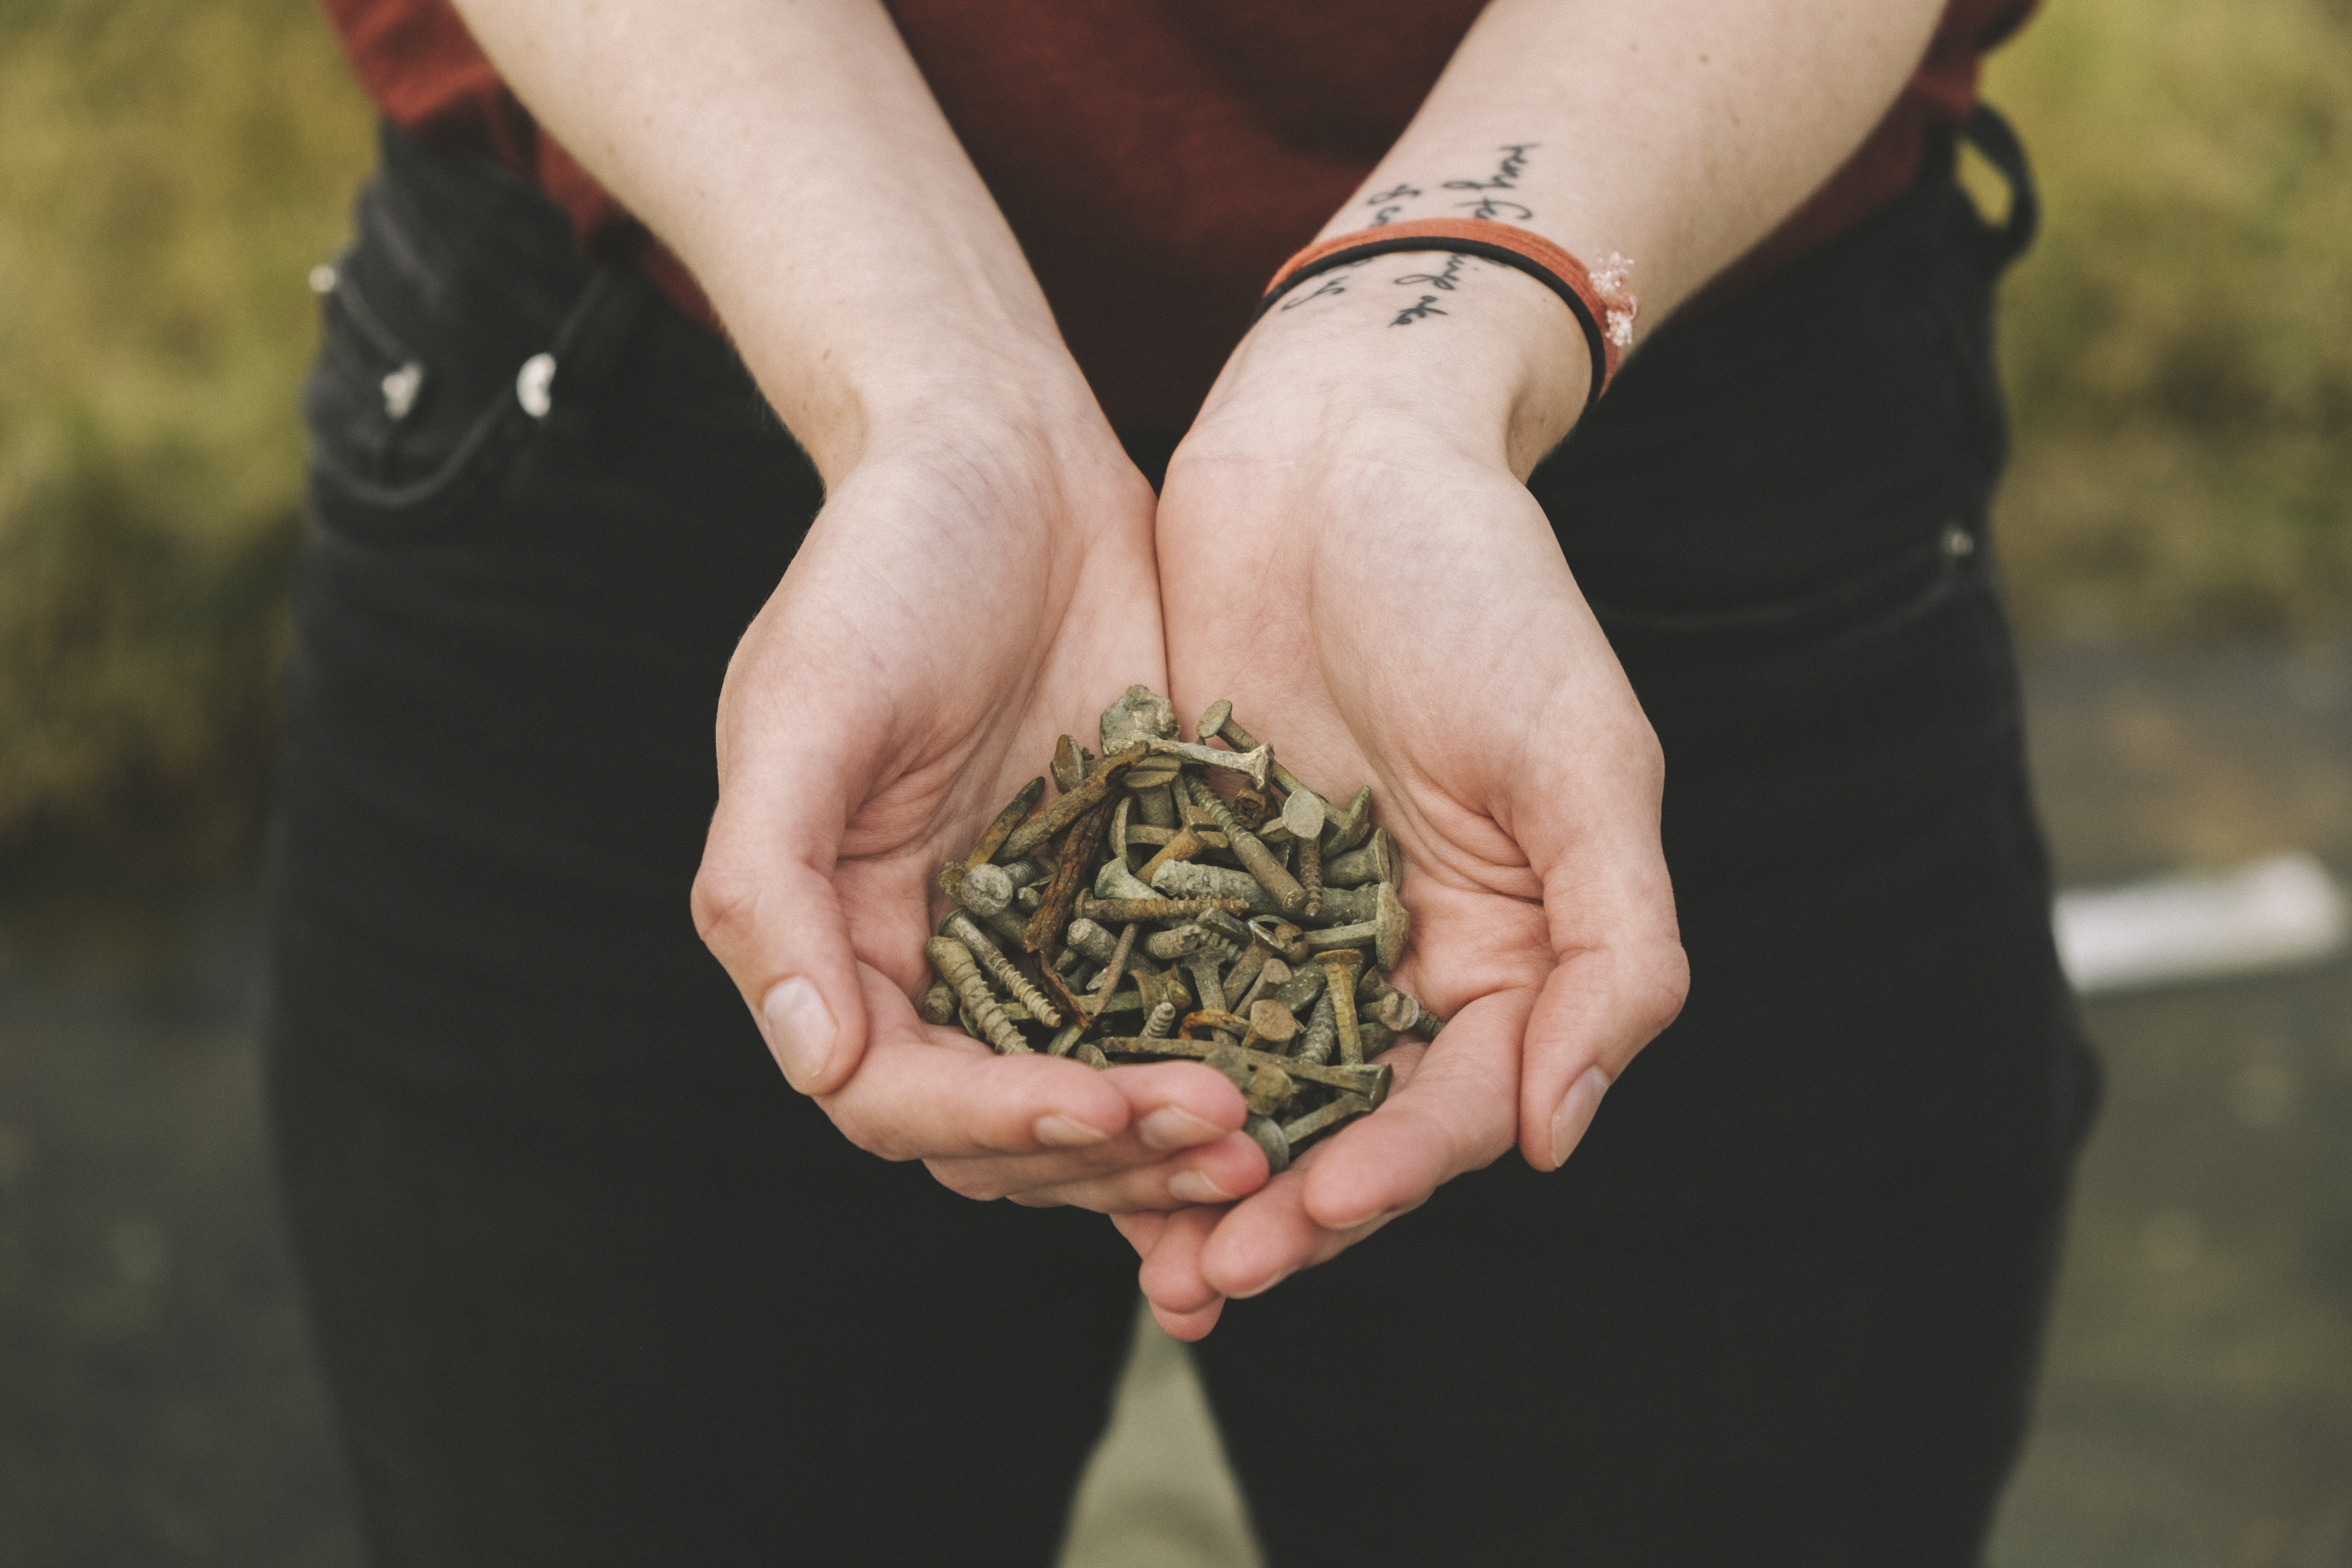
hand, man, person, flower, steel, equipment, metal, grunge, holding, ceremony, hands, rusty, arms, withered, wrench, hardware, showing, screws, sense